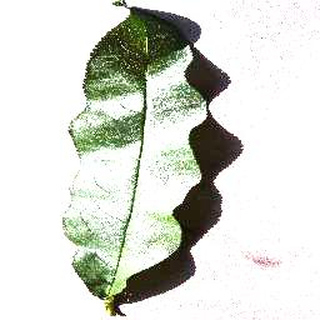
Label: healthy_peach